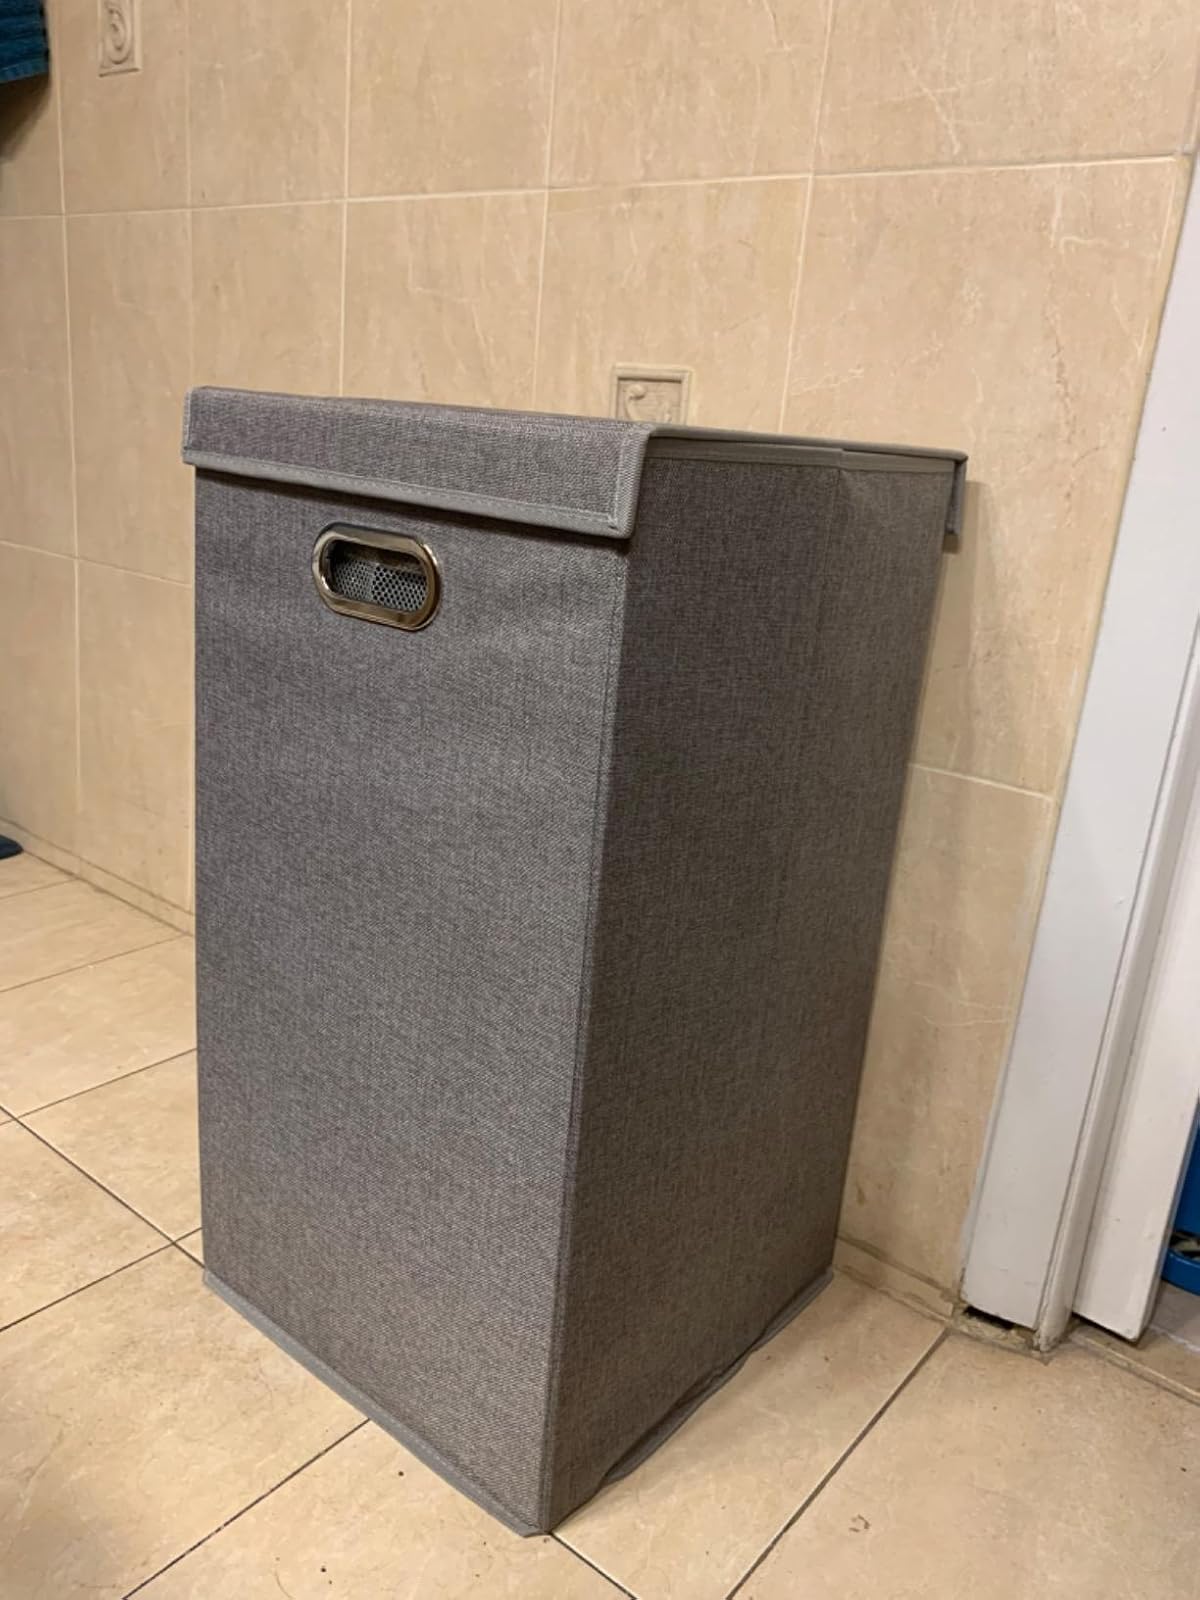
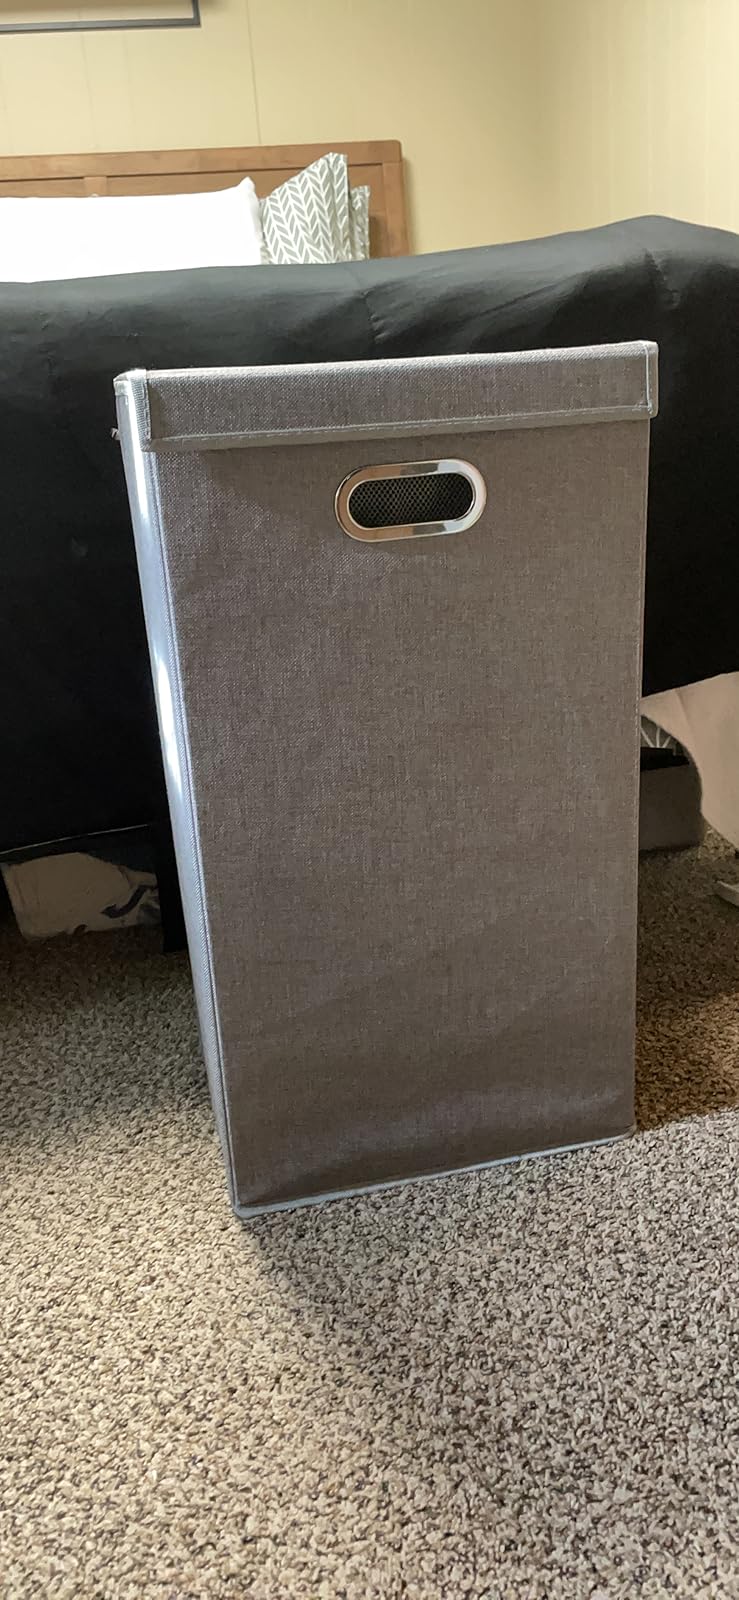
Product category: items_hamper
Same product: yes